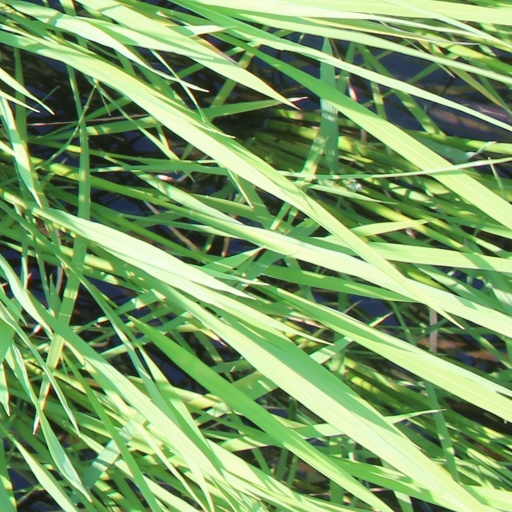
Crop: rice